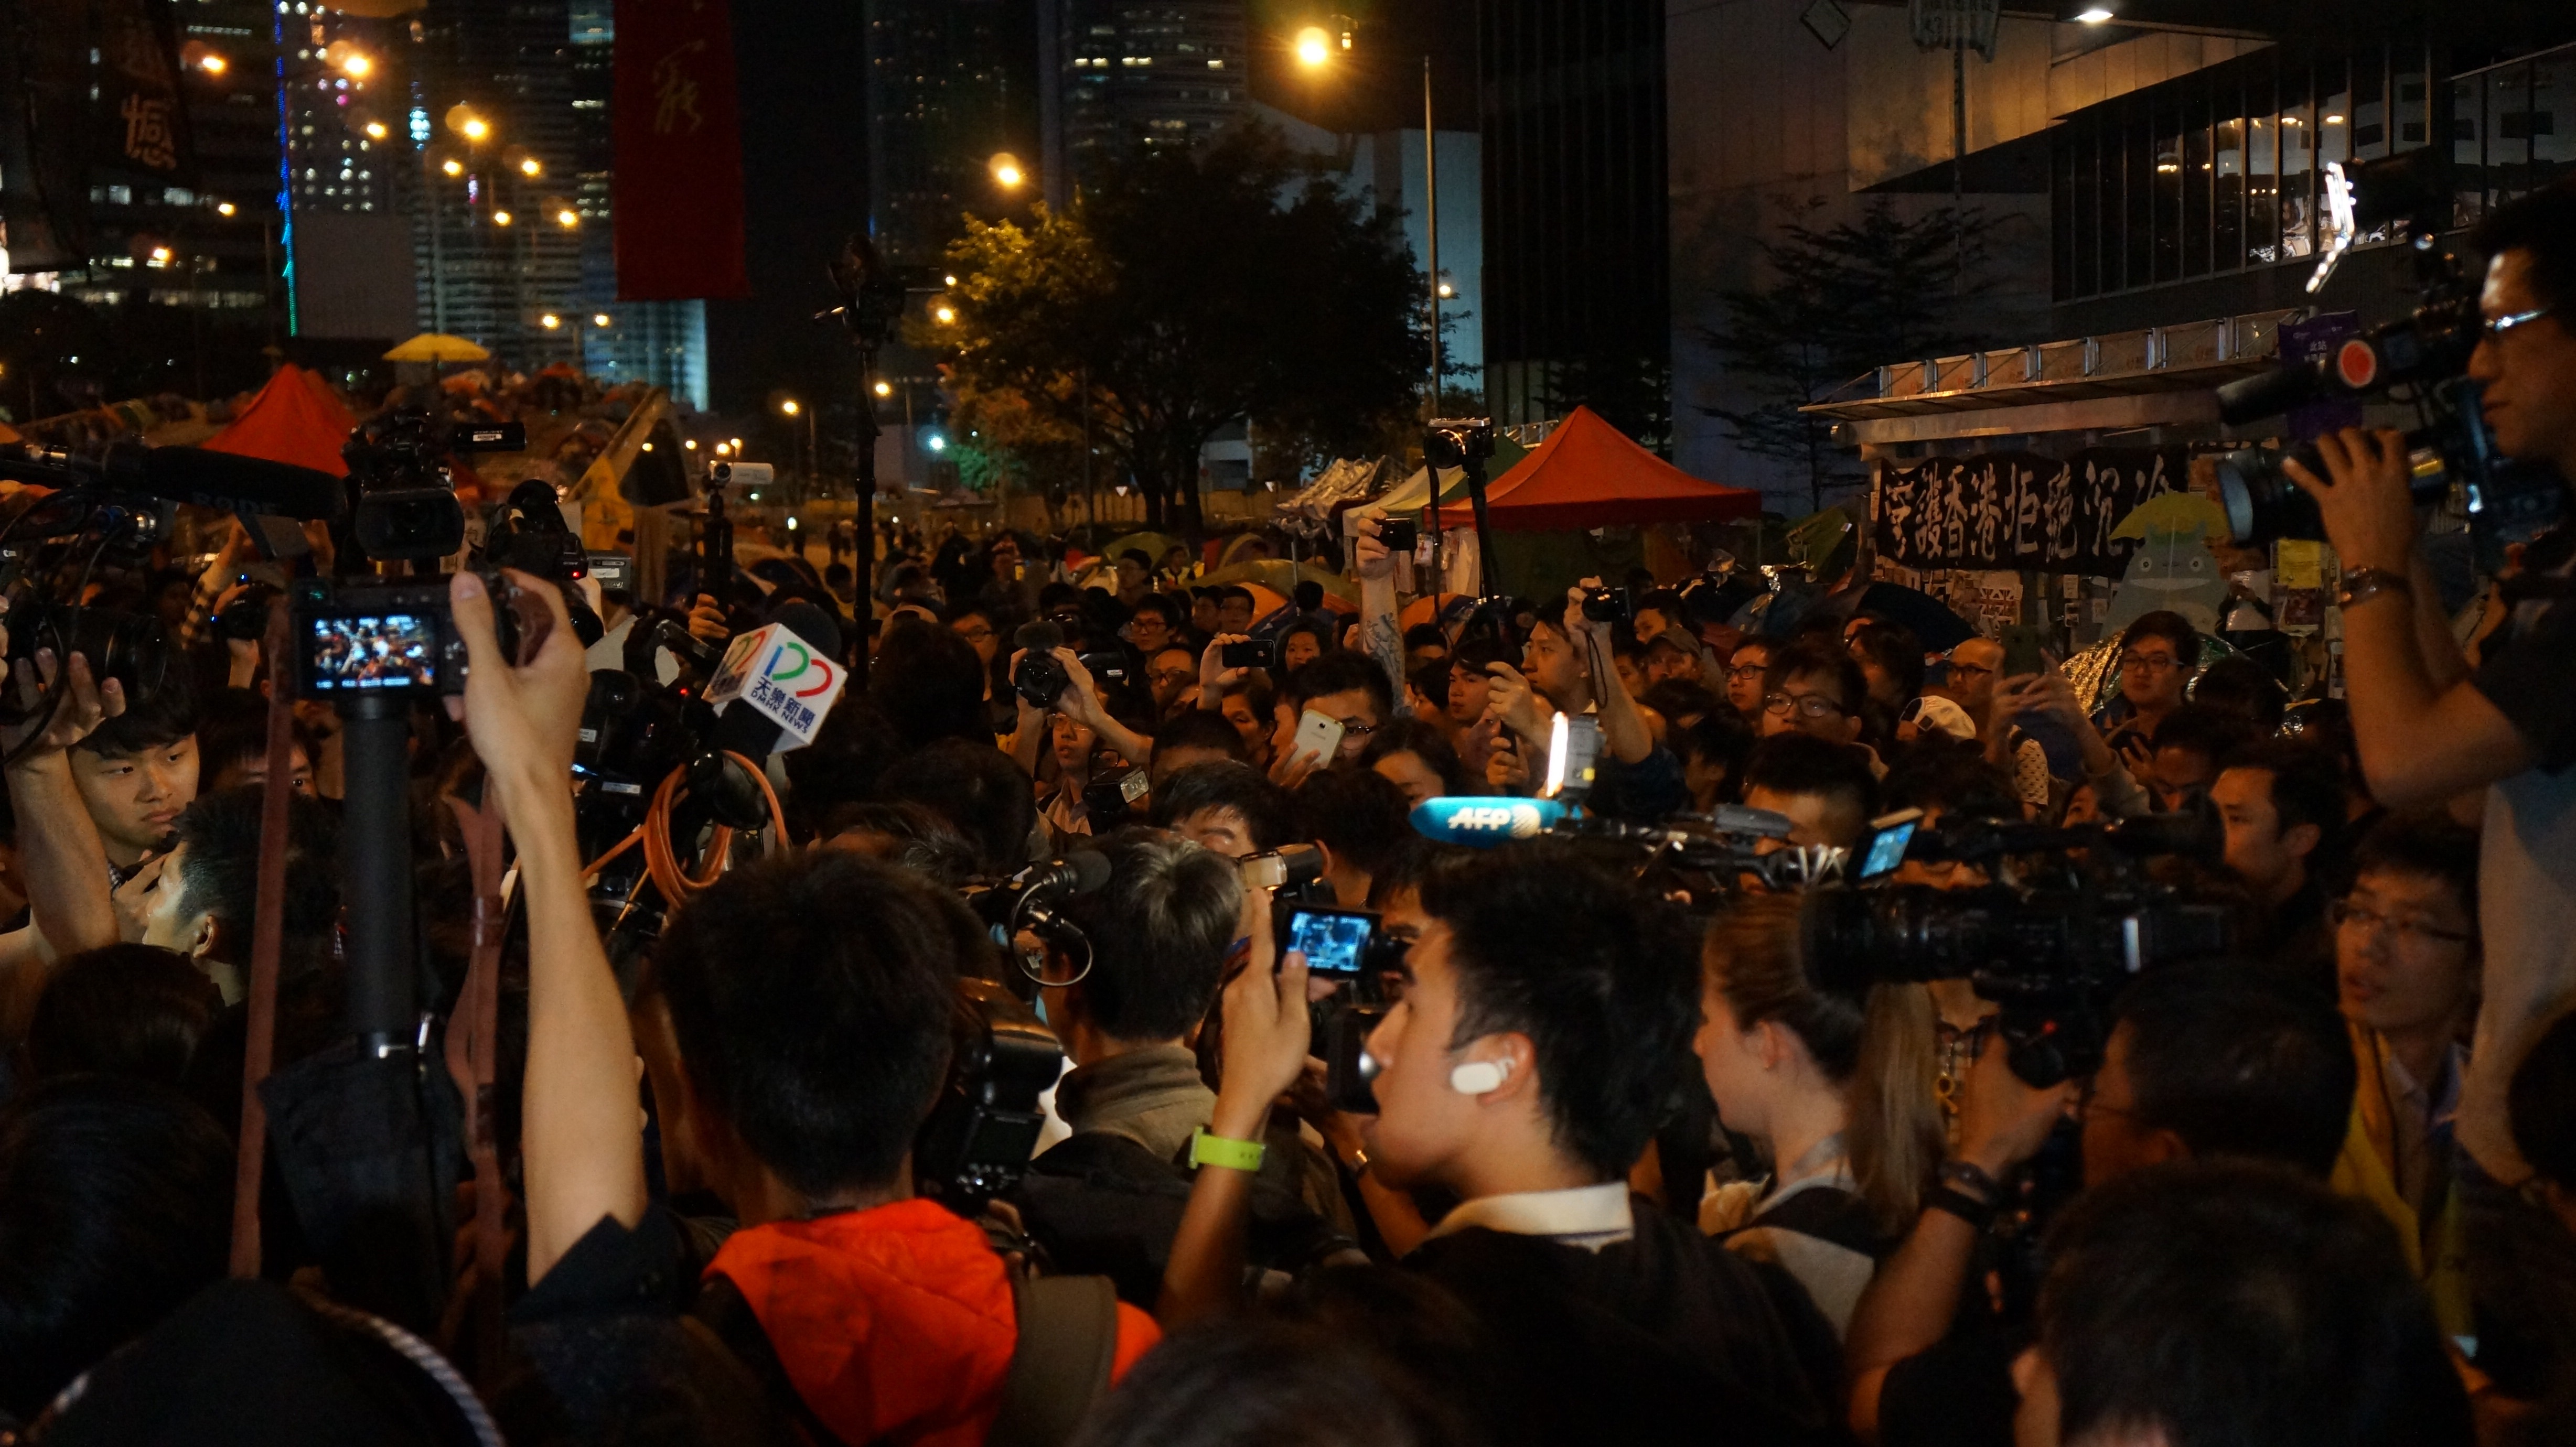
people, night, crowd, audience, hong kong, reporters, nightclub, sensation, crowd of people, umbrella revolution